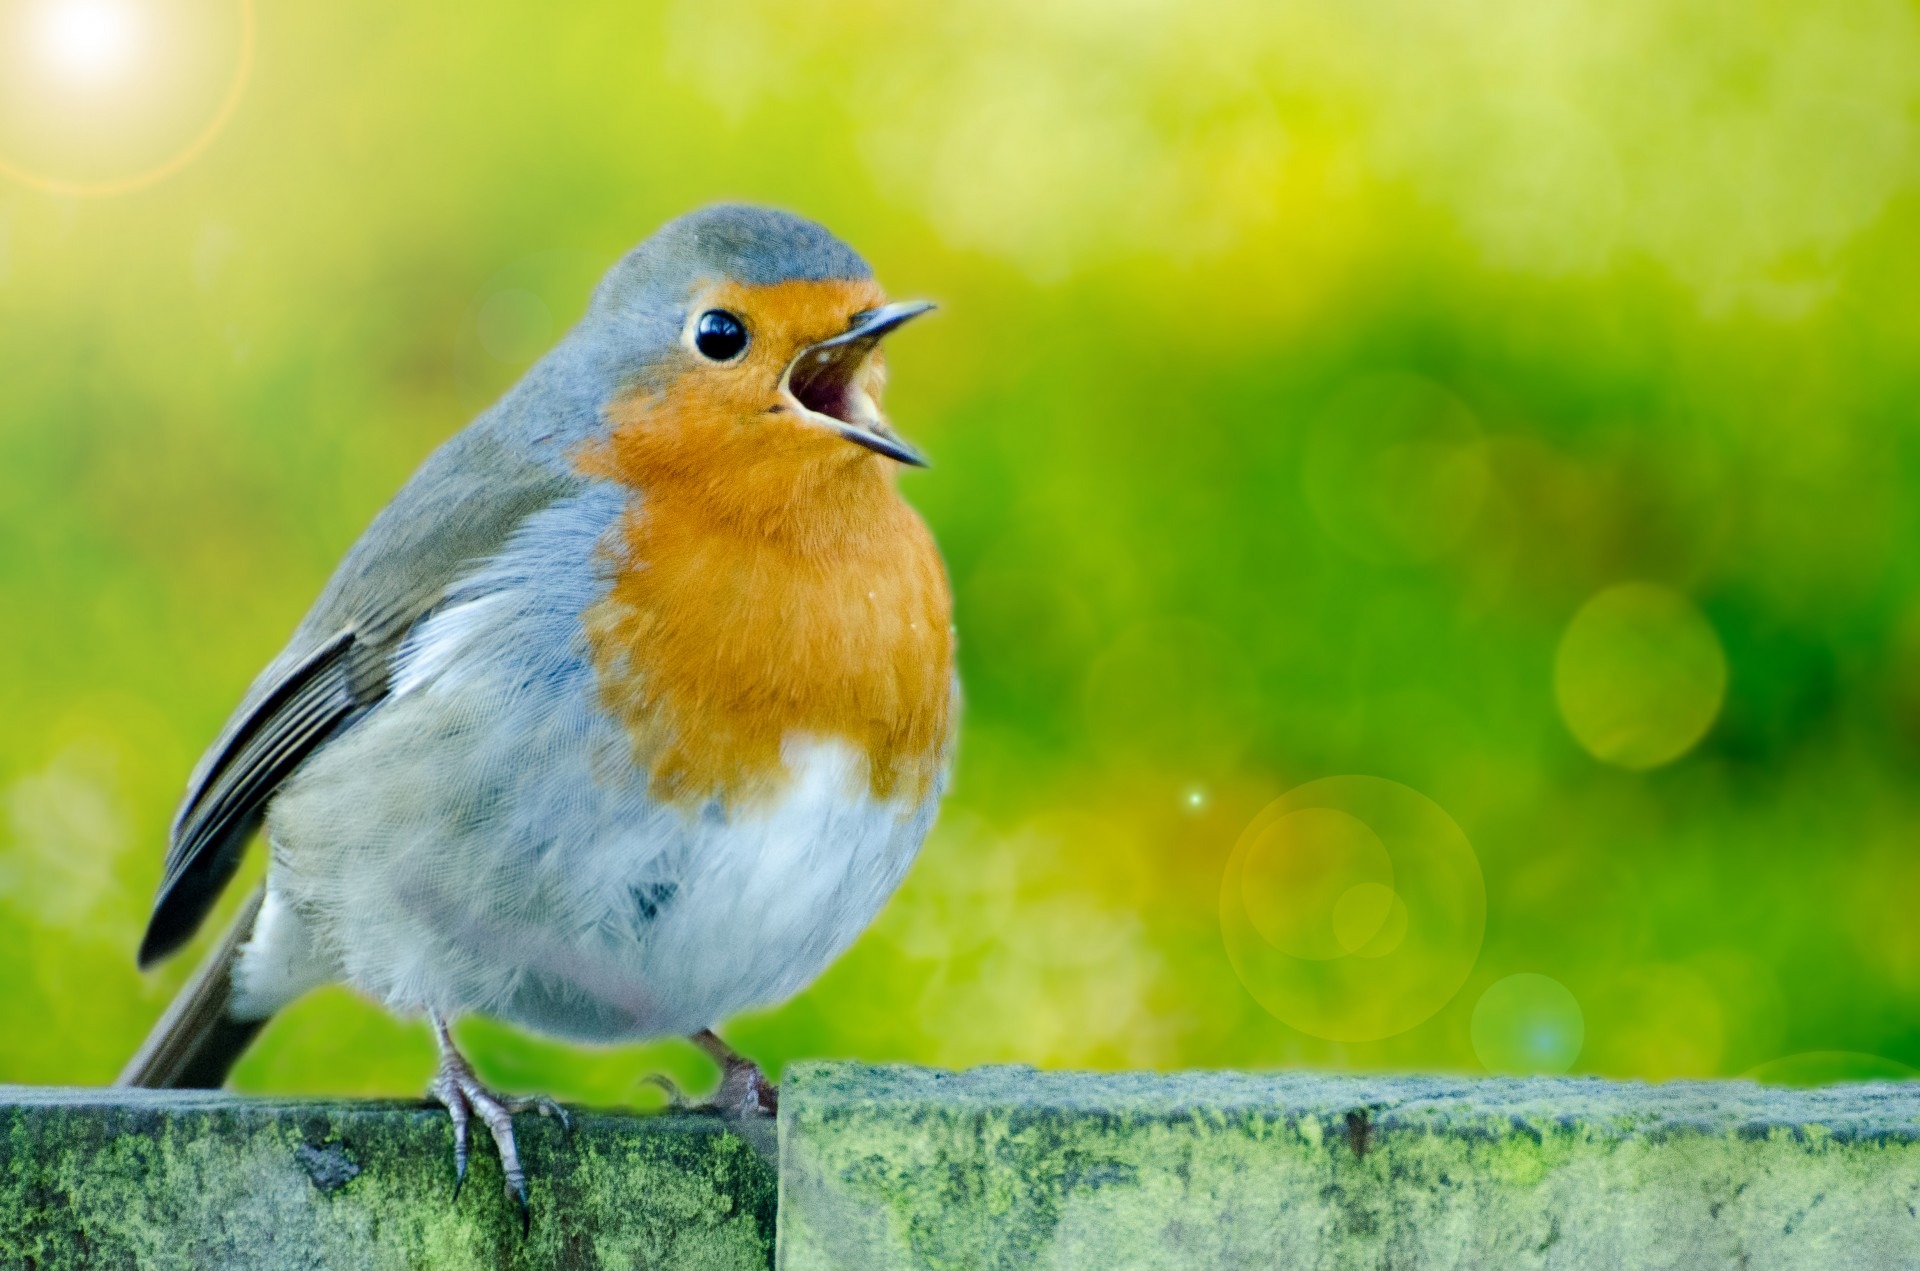
nature, branch, snow, bird, white, animal, cute, wildlife, wild, europe, orange, spring, red, beak, color, yellow, garden, close, robin, fauna, rubecula, erithacus, outdoors, one, vertebrate, vertical, image, european, finch, bluebird, nobody, perching, redbreast, old world flycatcher, perching bird, european robin